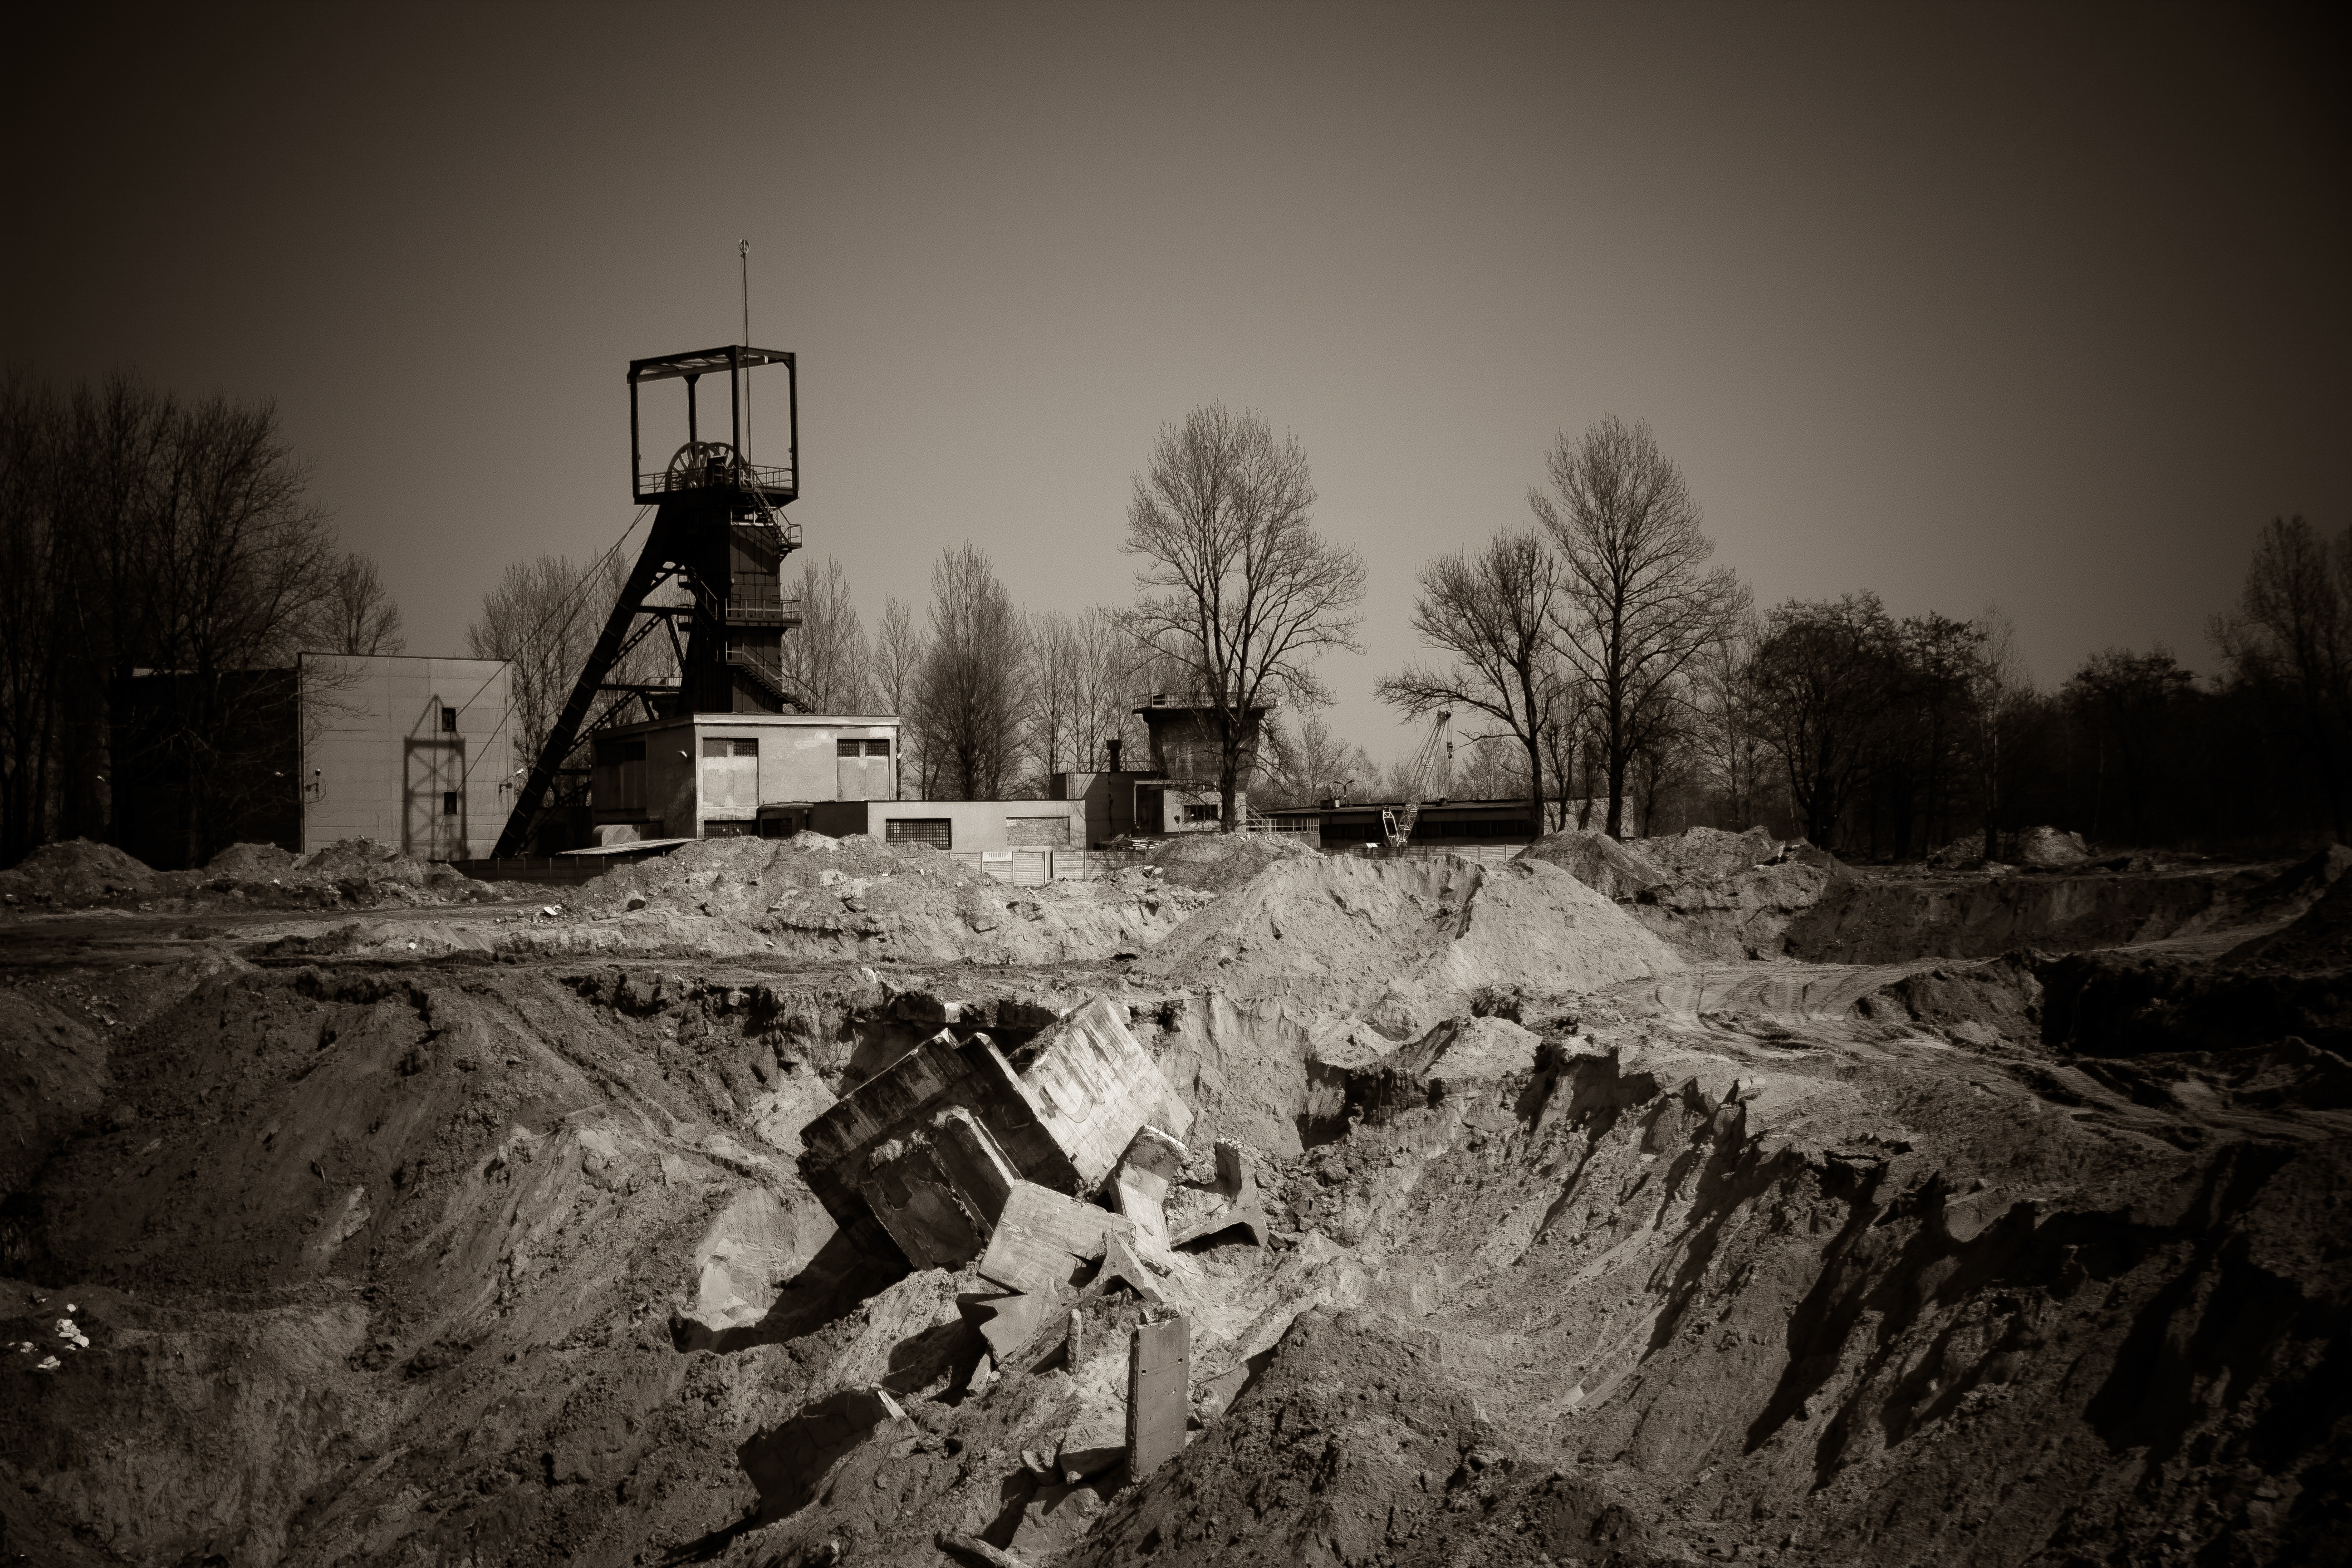
work, rock, snow, winter, black and white, night, stone, construction, equipment, metal, machine, machinery, darkness, industry, monochrome, energy, power, earth, mine, heavy, coal, dig, heavy equipment, monochrome photography